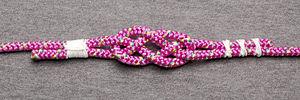
Le nœud de Carrick est un nœud d'ajut. Il est particulièrement adapté aux cordages très lourds ou aux câbles qui sont trop épais et trop raides pour permettre des nœuds plus communs. Il se défait facilement, même après avoir supporté une charge importante, et même après être resté un certain temps dans l'eau.